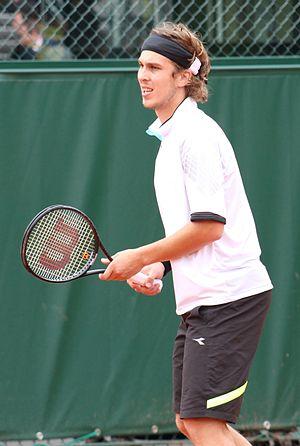
Lukáš Lacko, né le 3 novembre 1987 à Piešťany en Slovaquie, est un joueur de tennis slovaque, professionnel depuis 2005.